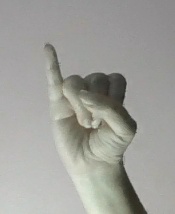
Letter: meem